Answer in natural language. Consider the 3D positions of the objects in the scene and not just the 2D positions in the image. Is the centerpoint of  round table, black metal legs (highlighted by a red box) at a higher height than Doorframe (highlighted by a blue box)? Choose between the following options: yes or no
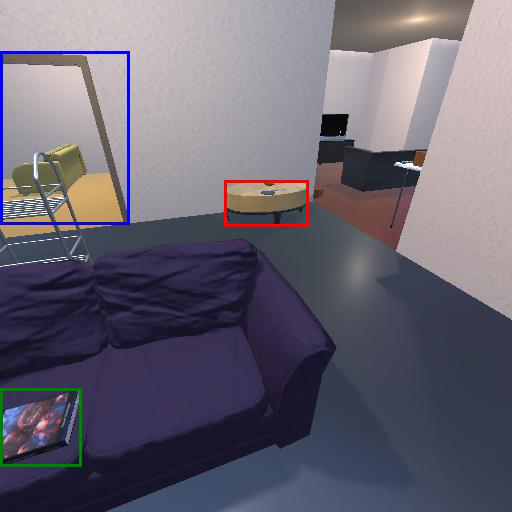
<answer>yes</answer>